Preparatory school (United Kingdom)

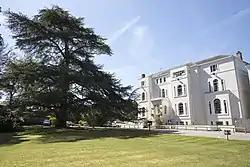
Lambrook School, a British prep school in Winkfield in Berkshire

A preparatory school (or, shortened: prep school) in the United Kingdom is a fee-charging private primary school that caters for children up to approximately the age of 13. The term "preparatory school" is used as it "prepares" the children for the Common Entrance Examination in order to secure a place at an independent secondary school, typically one of the English public schools. They are also preferred by some parents in the hope of getting their child into a state selective grammar school. Most prep schools are inspected by the Independent Schools Inspectorate, which is overseen by Ofsted on behalf of the Department for Education.